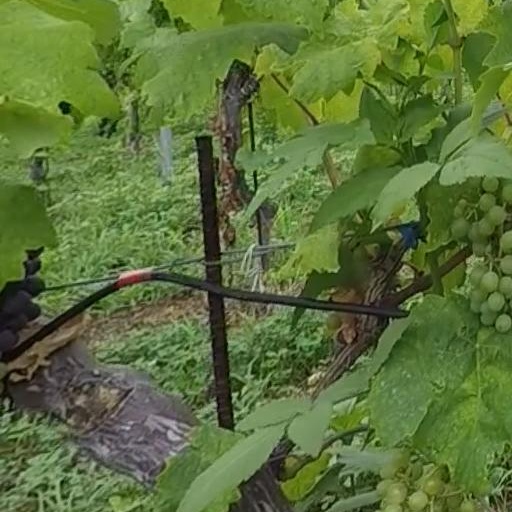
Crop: grape